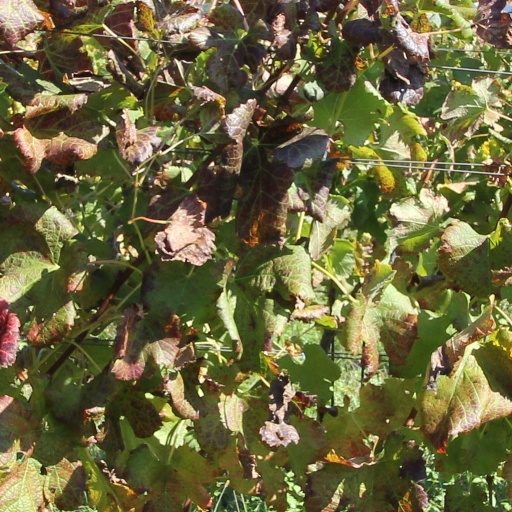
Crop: grape